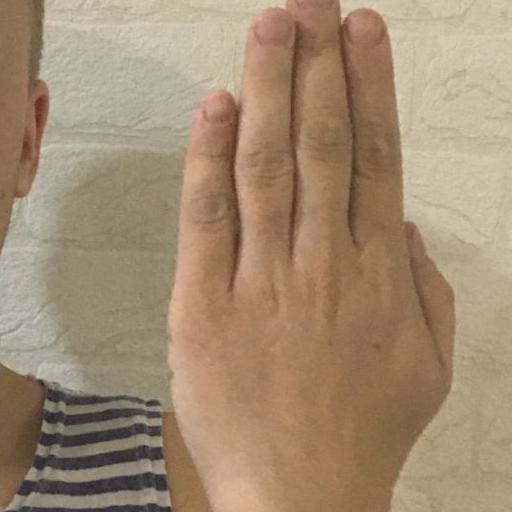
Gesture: stop_inverted